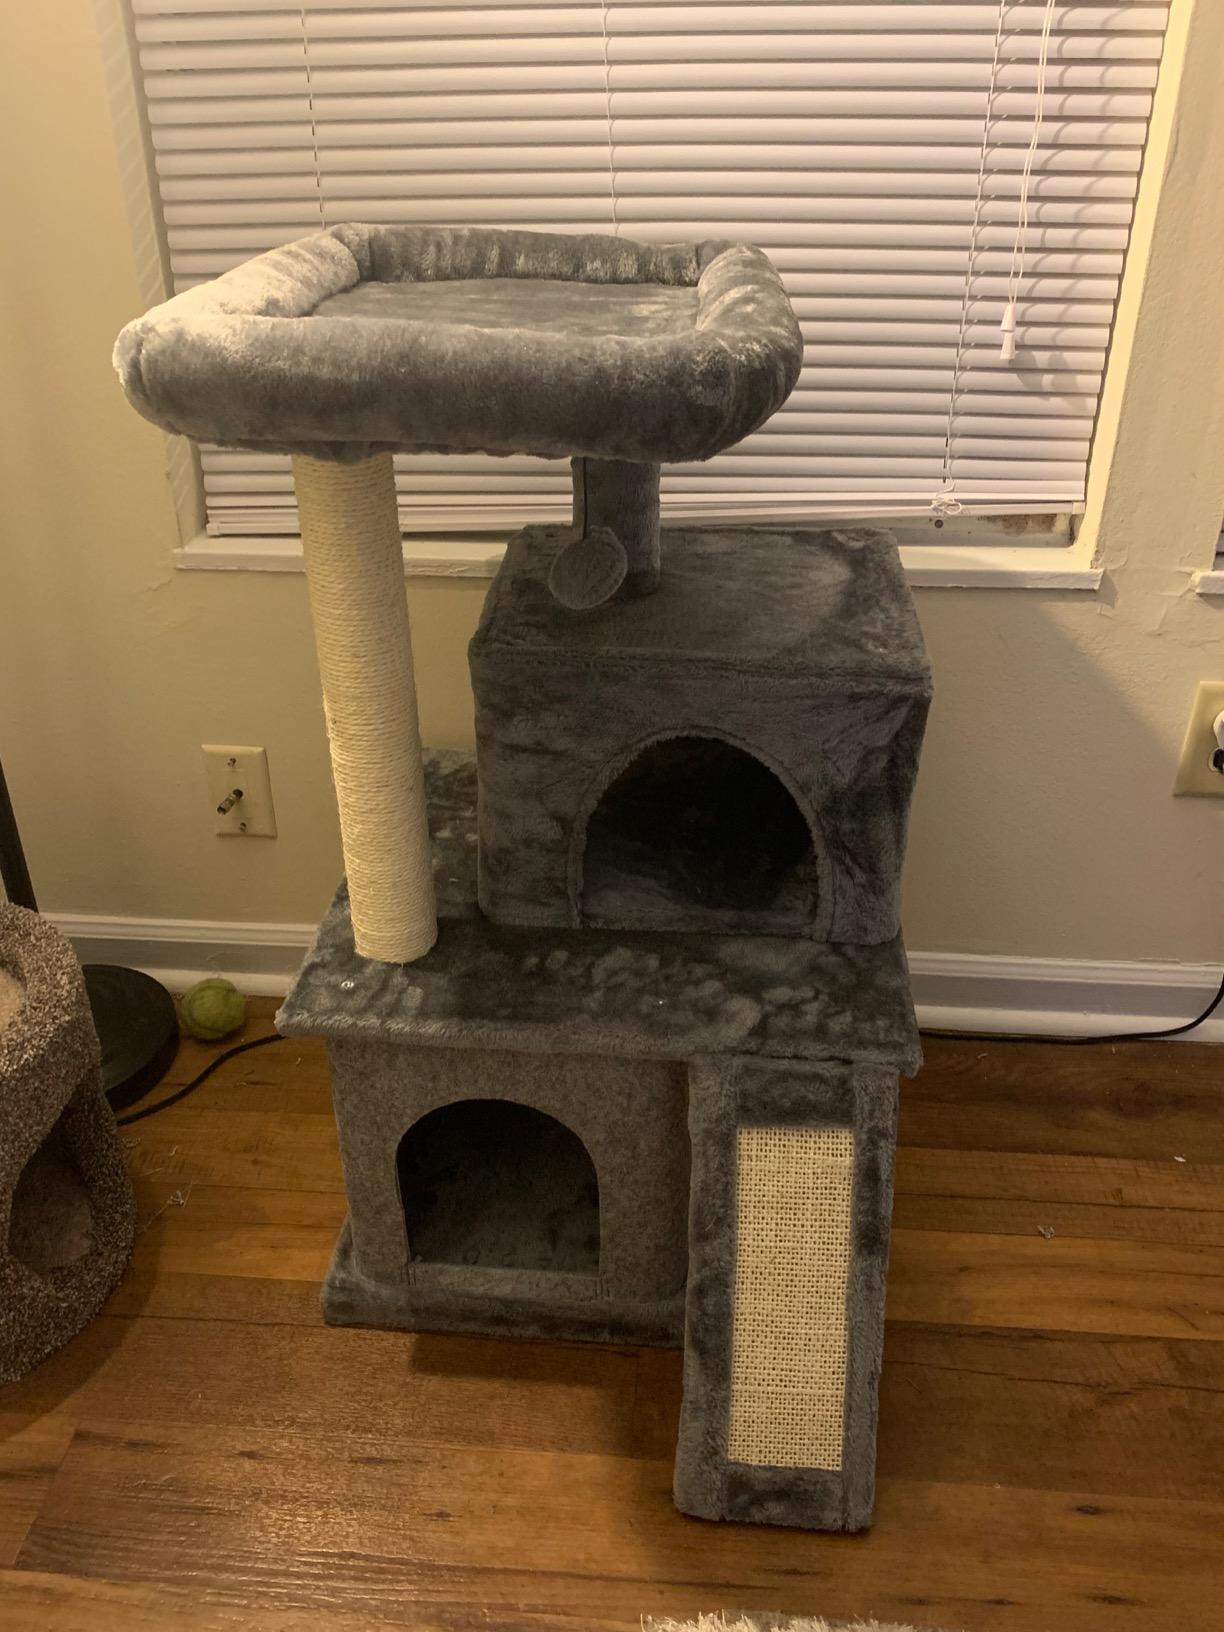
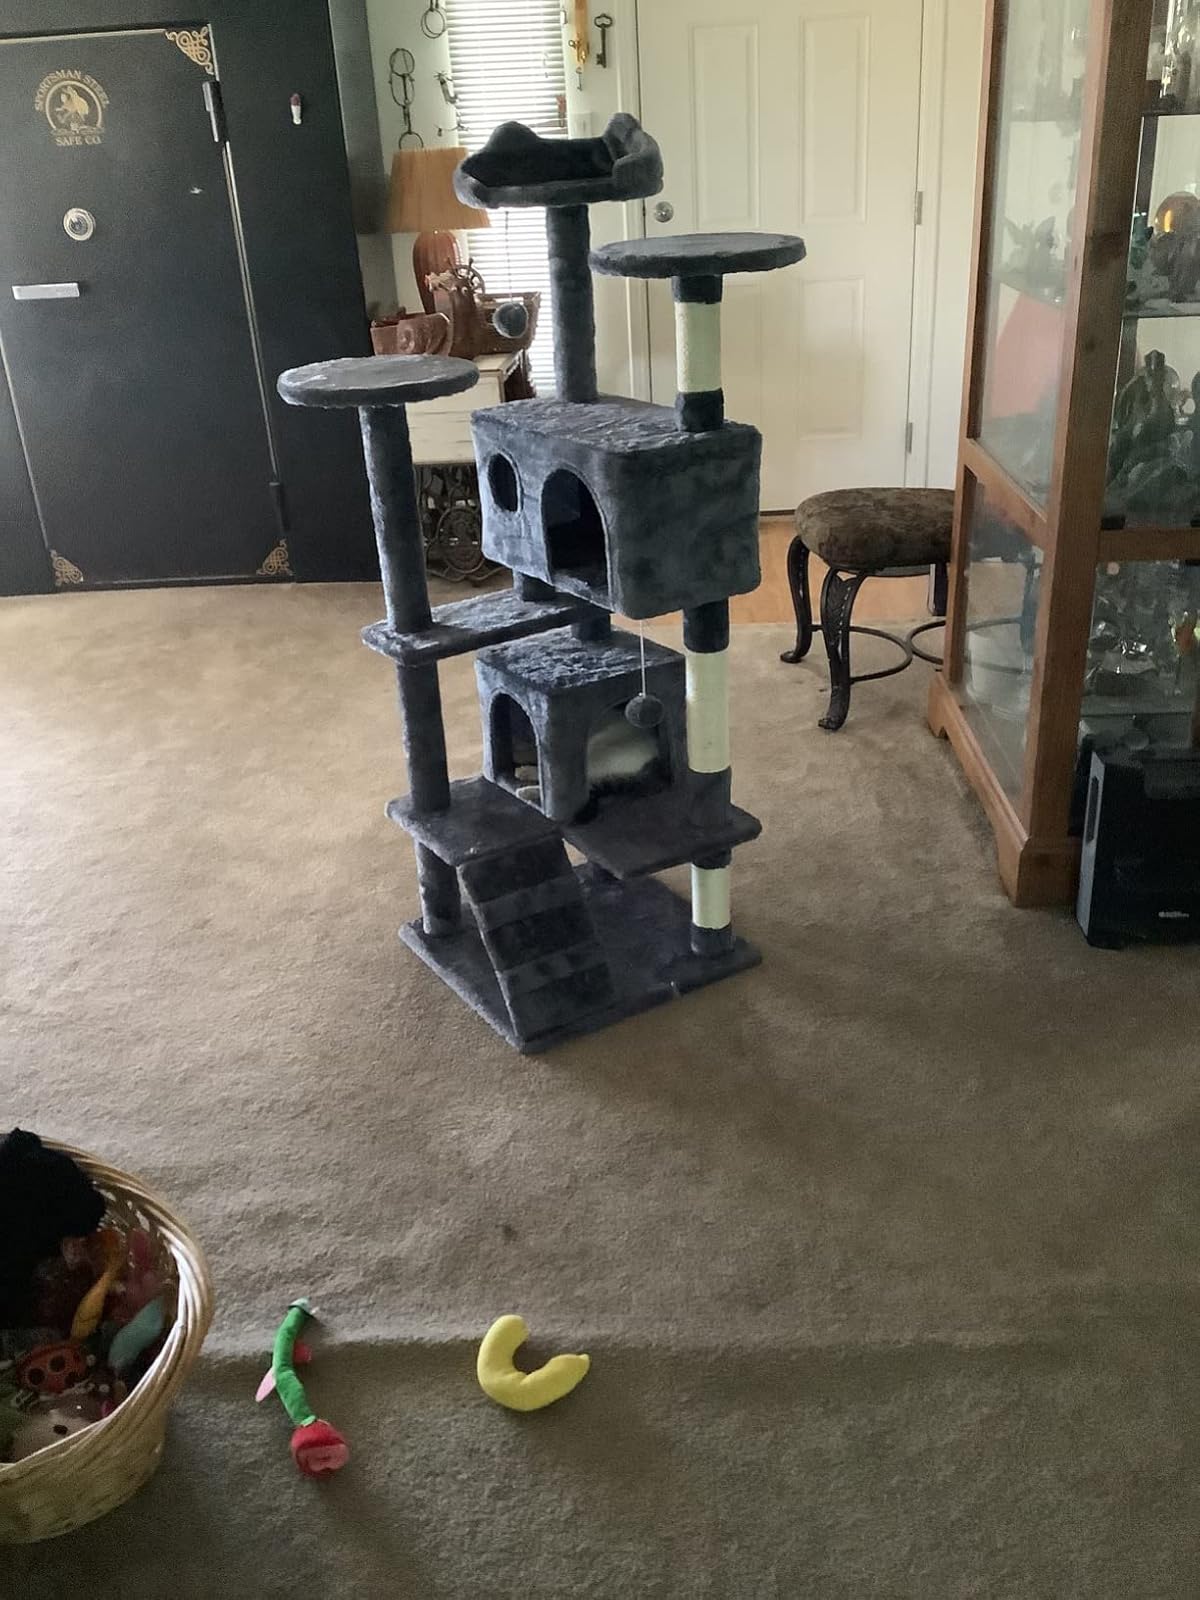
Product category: items_cat tree
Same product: no